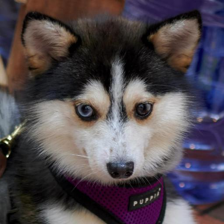
Label: animals